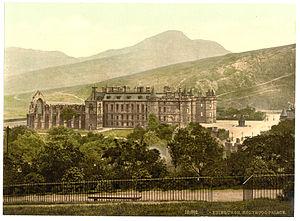
Les Ruines de la chapelle de Holyrood est une peinture à l'huile sur toile réalisée par l'artiste français Louis Daguerre vers 1824, représentant Holyrood Abbey. Le tableau est exposé à la Walker Art Gallery de Liverpool, en Angleterre.